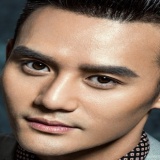
diễn viên Vương Khải